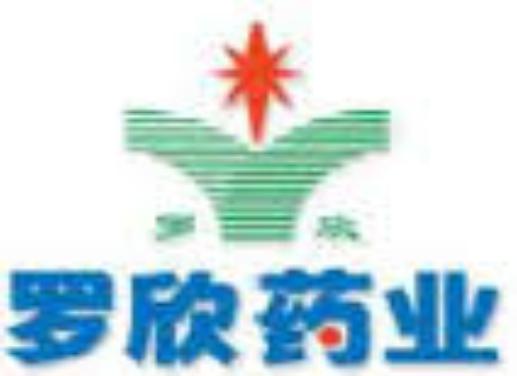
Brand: luoxin
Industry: Medical